Jean Baptiste Beaubien

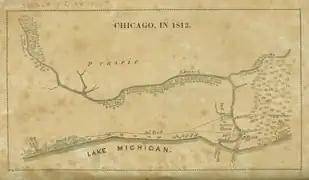
Retrospective map showing how Chicago may have appeared in 1812.(right is north)

Beaubien learned the fur trading business from Joseph Bailly, who had a trading post on the Grand River in modern-day Michigan. Bailly provided Beaubien with a basic education, as he did with his metis trainee, Alexander Robinson, although unlike Beaubien Robinson never learned to write any European language (but used his own script to keep track of his accounts). By 1800, Beaubien had his own trading house in Milwaukee, Wisconsin. By 1806, Bailly and Robinson had a trading post in the Lake Calumet region (now part of Chicago).